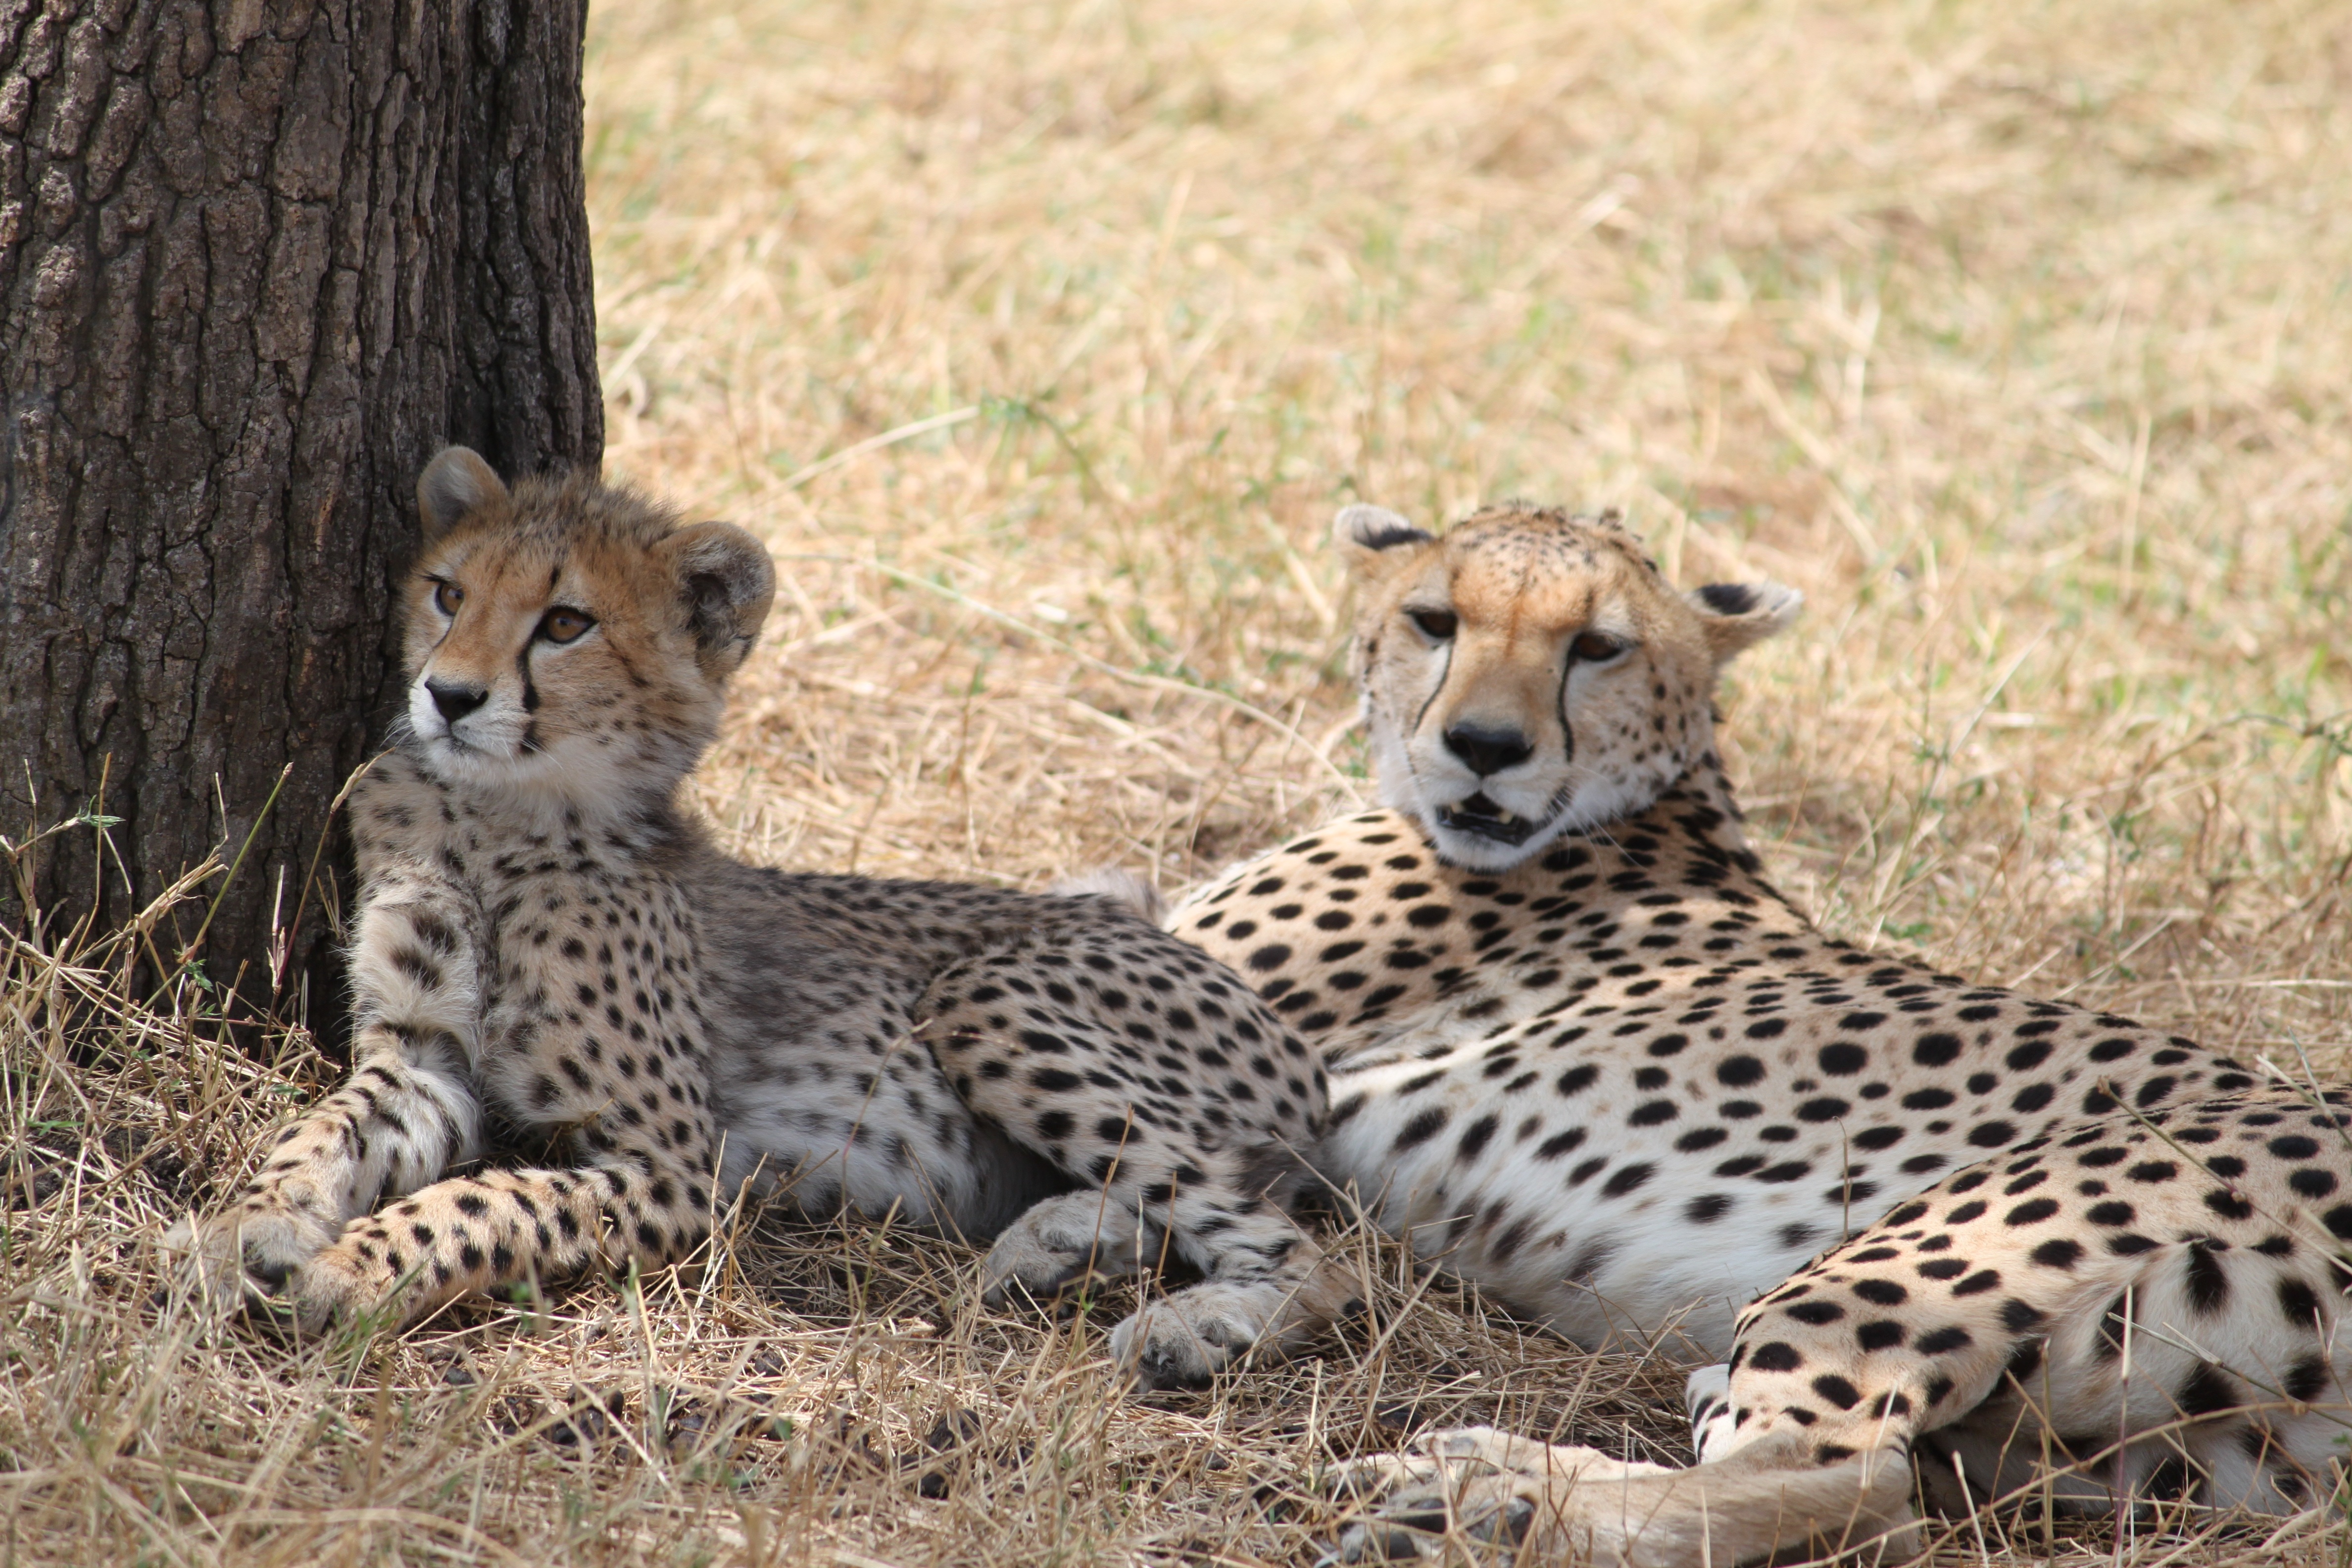
nature, wilderness, animal, wildlife, cat, africa, mammal, predator, fauna, savanna, cheetah, vertebrate, tanzania, safari, kenya, small to medium sized cats, cat like mammal